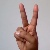
The image shows a hand gesture representing the letter 'V' in Indian Sign Language.